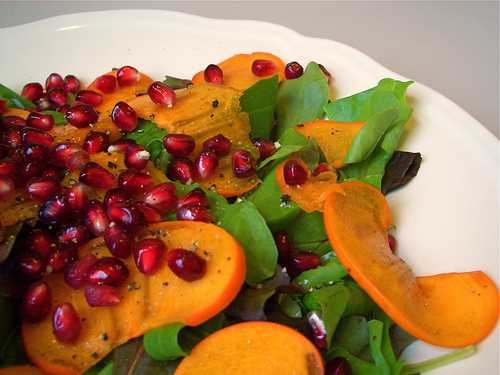
Label: Pomegranate